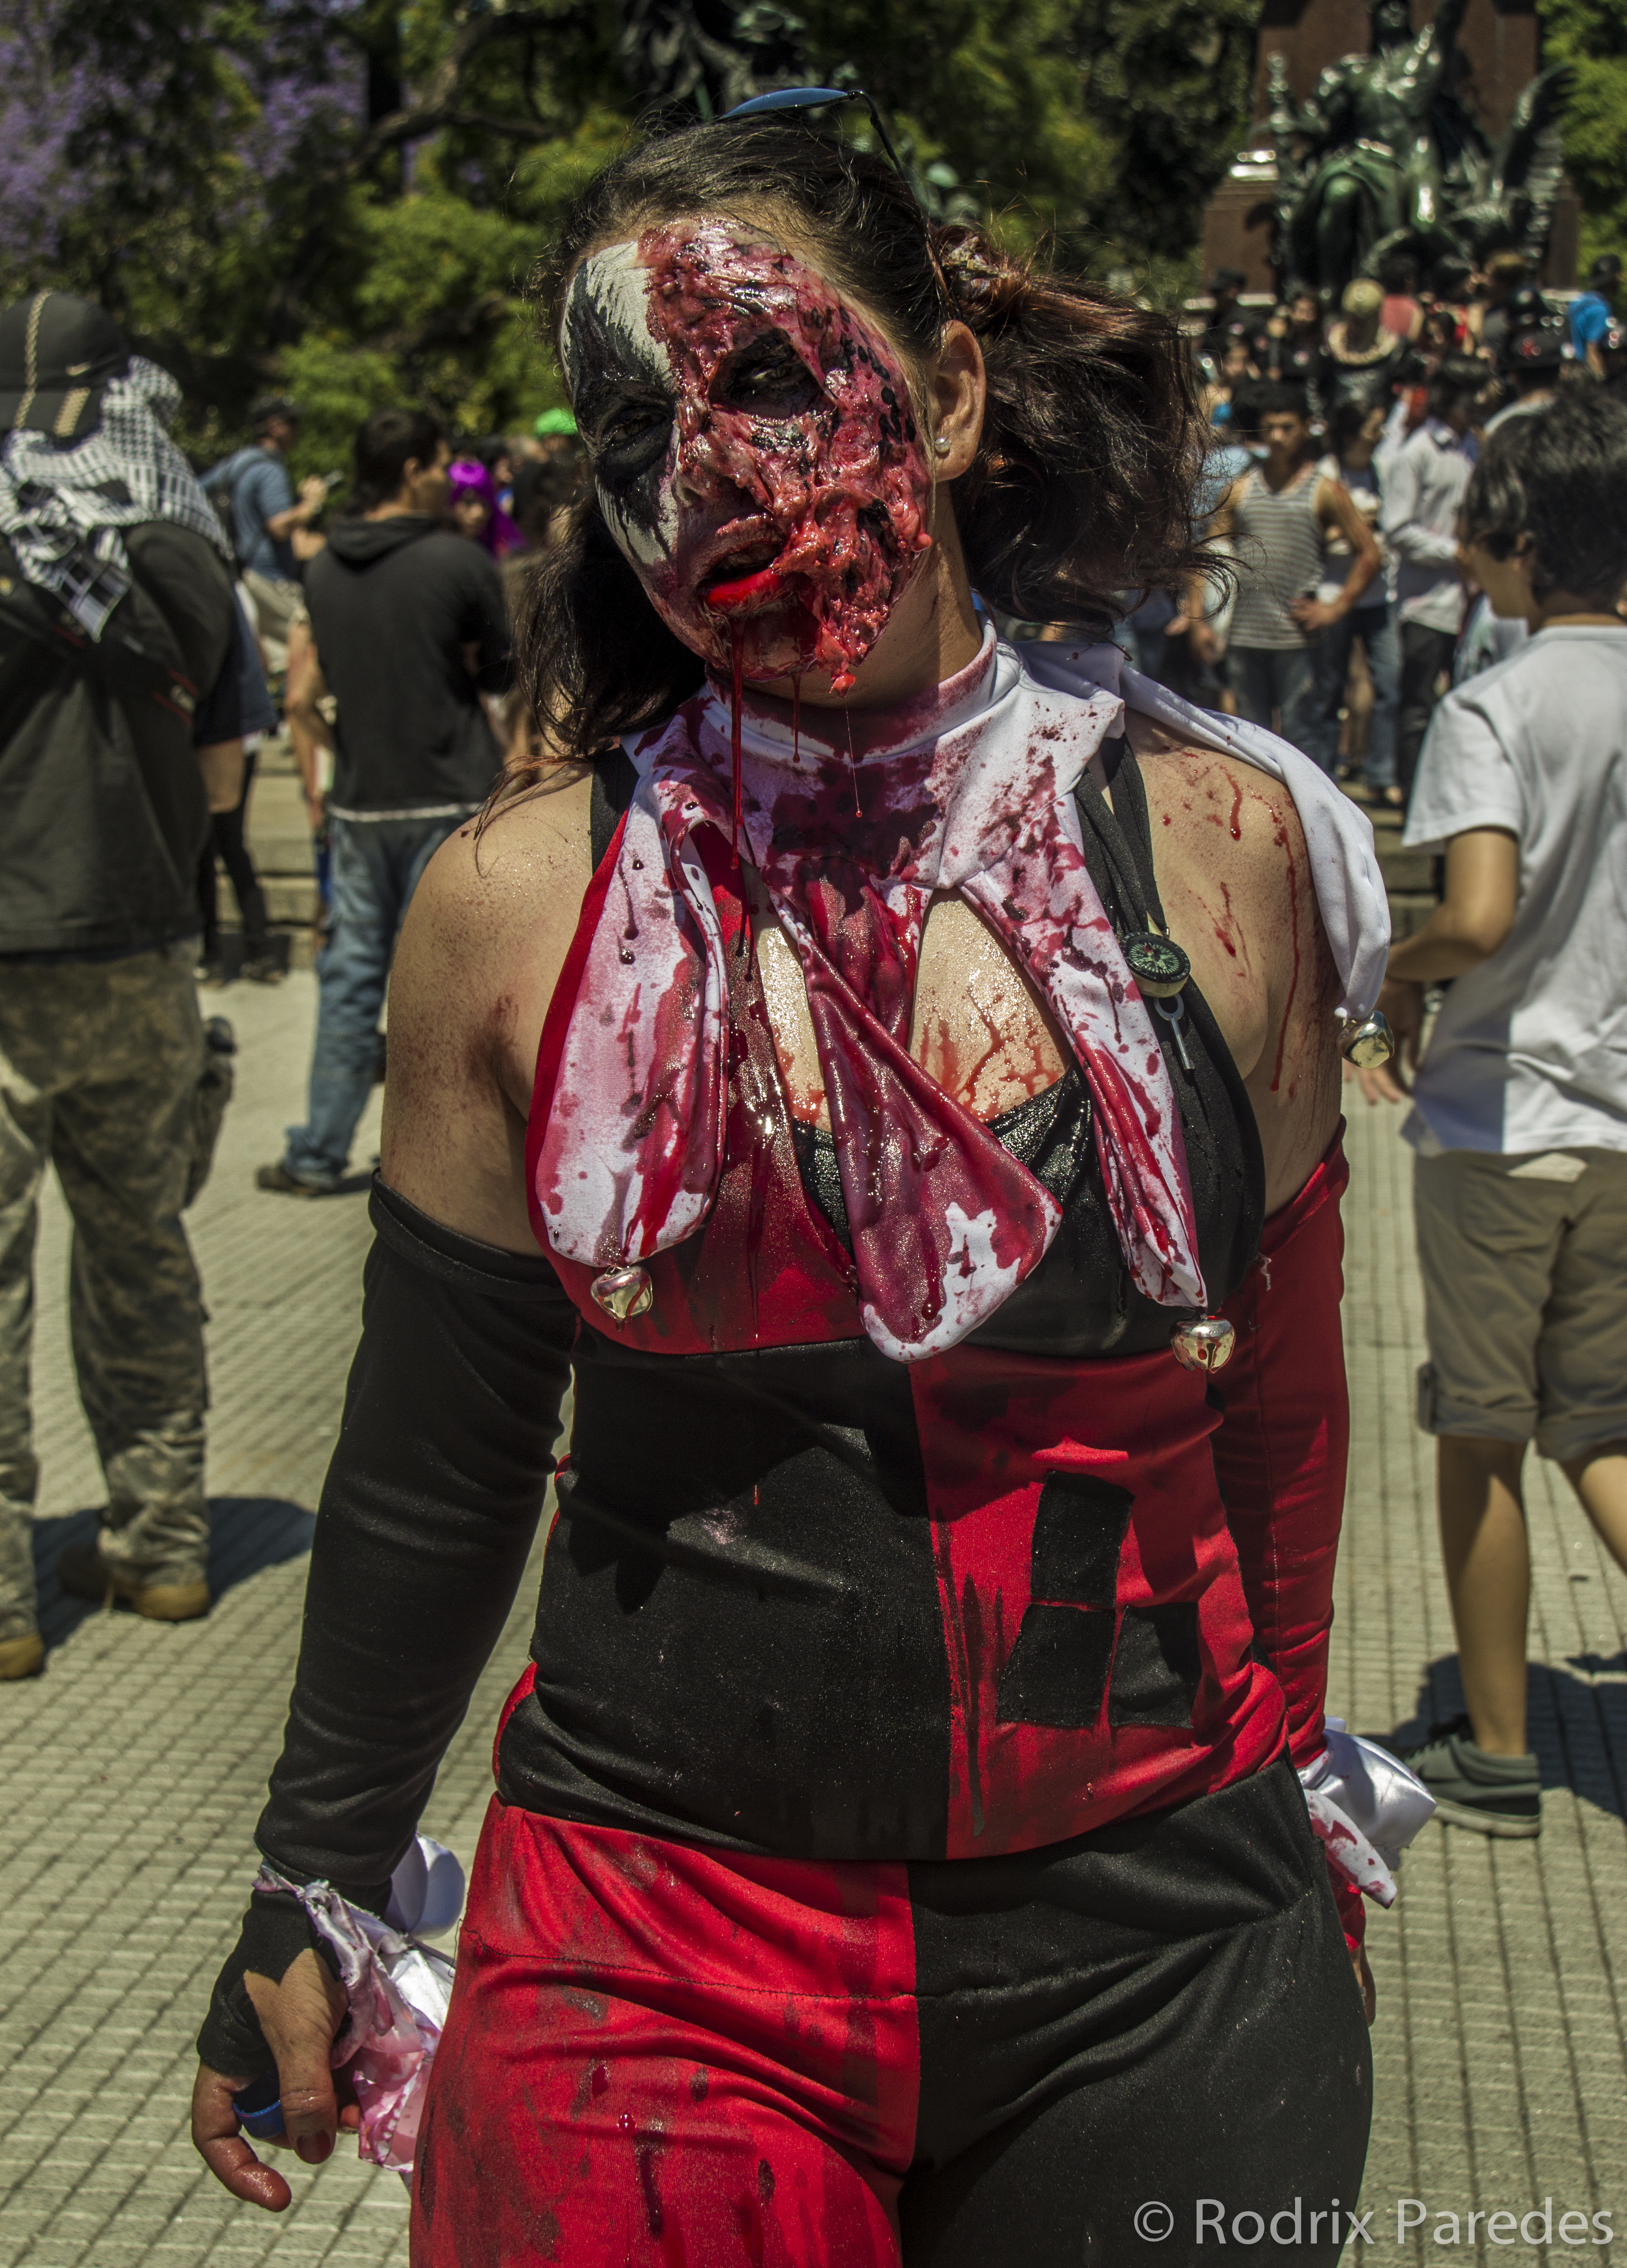
photo, clothing, cosplay, festival, zombie, foto, argentina, event, costume, comics, rodrigoparedes, buenosaires, ar, 160378, www160378com, info160378com, zombiewalkbuenosaires, canon60d, zombiewalk2014